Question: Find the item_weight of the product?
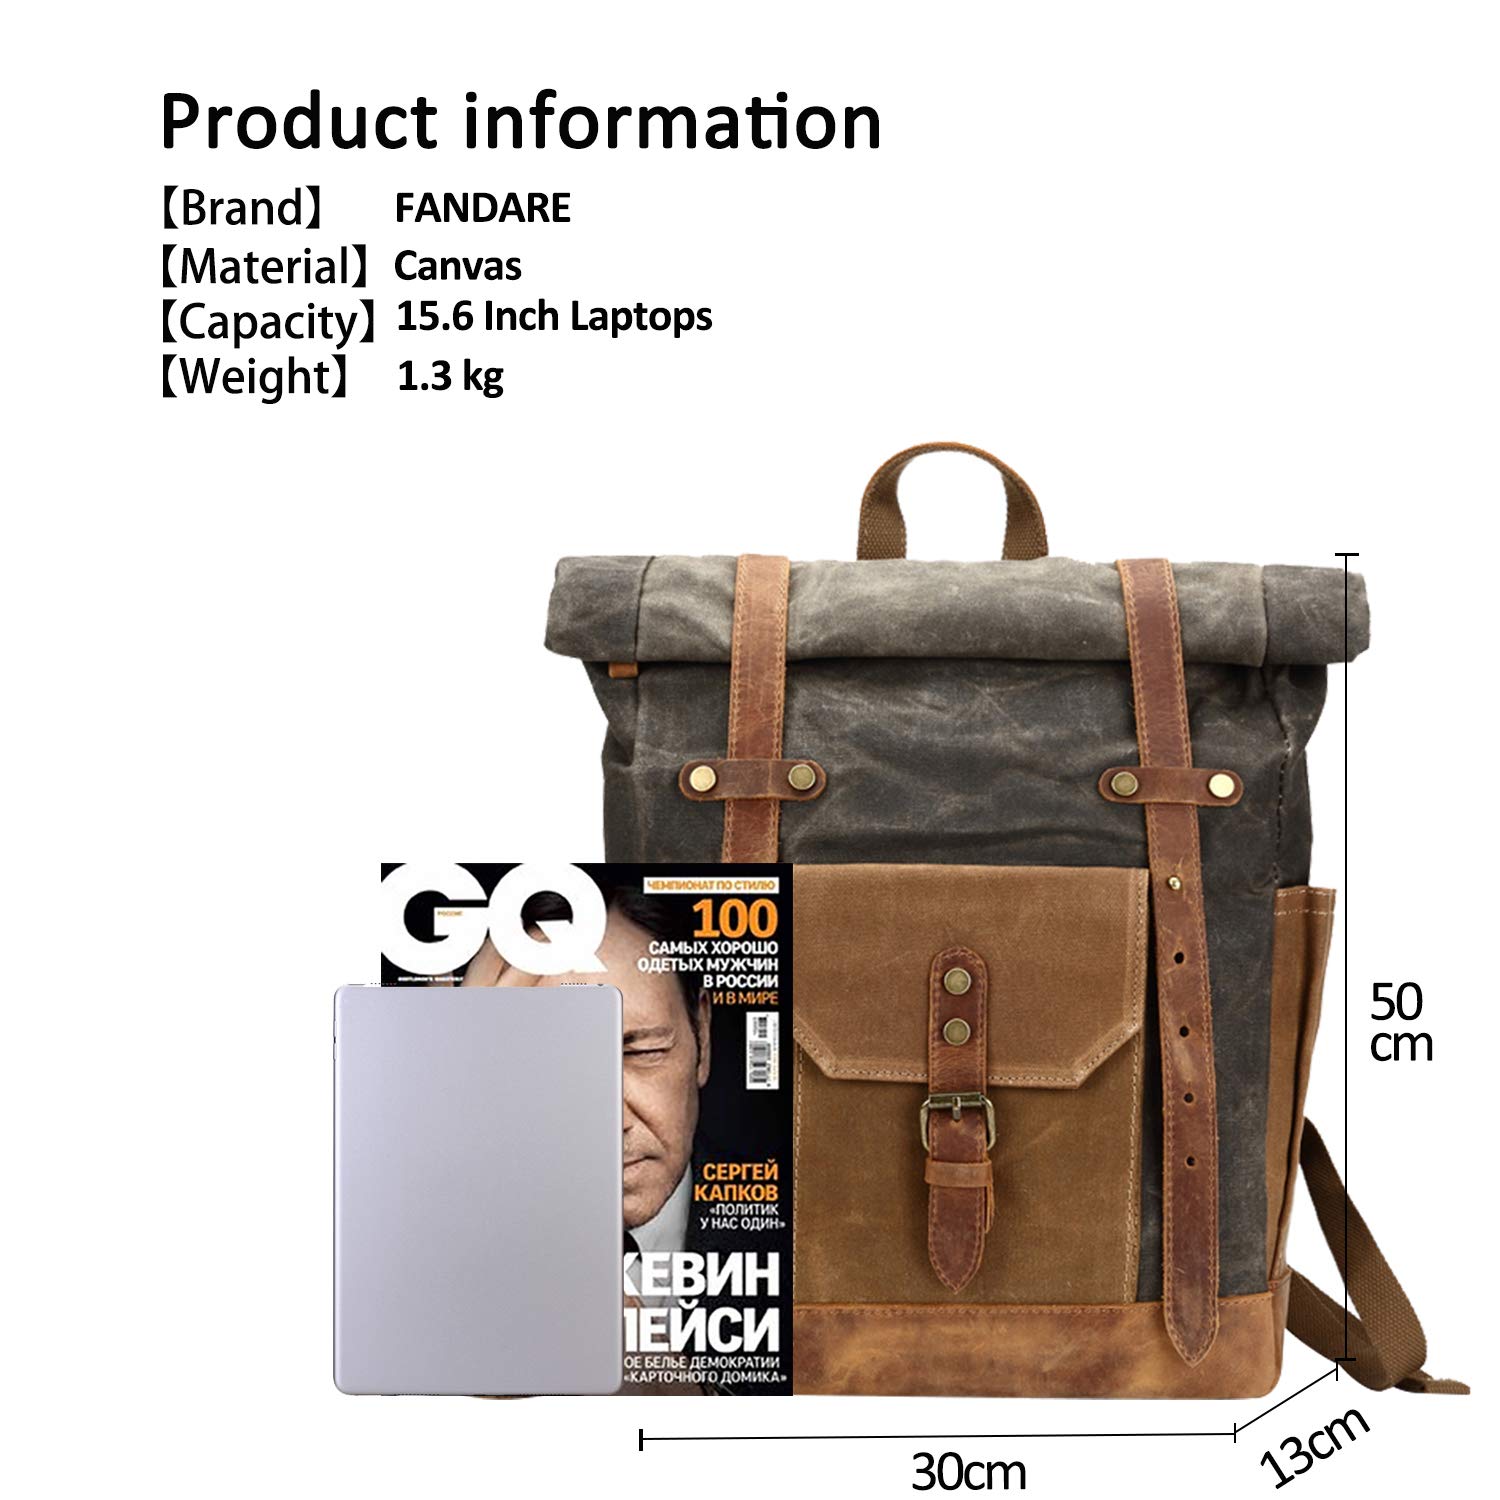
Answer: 1.3 kilogram